Bramshill House

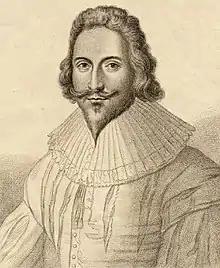
Lord Zouche bought the property from Sir Stephen Thornhurst in 1605.

In March 1605, Edward la Zouche, 11th Baron Zouche, a favourite of James I, bought the property from Thornhurst. A house was earlier planned on the site for Henry Frederick, Prince of Wales (1594–1612), whose heraldic feathers are displayed above the central pediment. Lord Zouche demolished a large part of the building and began to build the Bramshill House of today. Henry Shaw describes the new house which Zouche built as a "specimen of Elizabethan architecture [which] merits particular attention, exhibiting all the stateliness for which the period referred to was remarkable, with a suite of apartments both large and lofty. The amplitude of its dimensions indicate a princely residence."